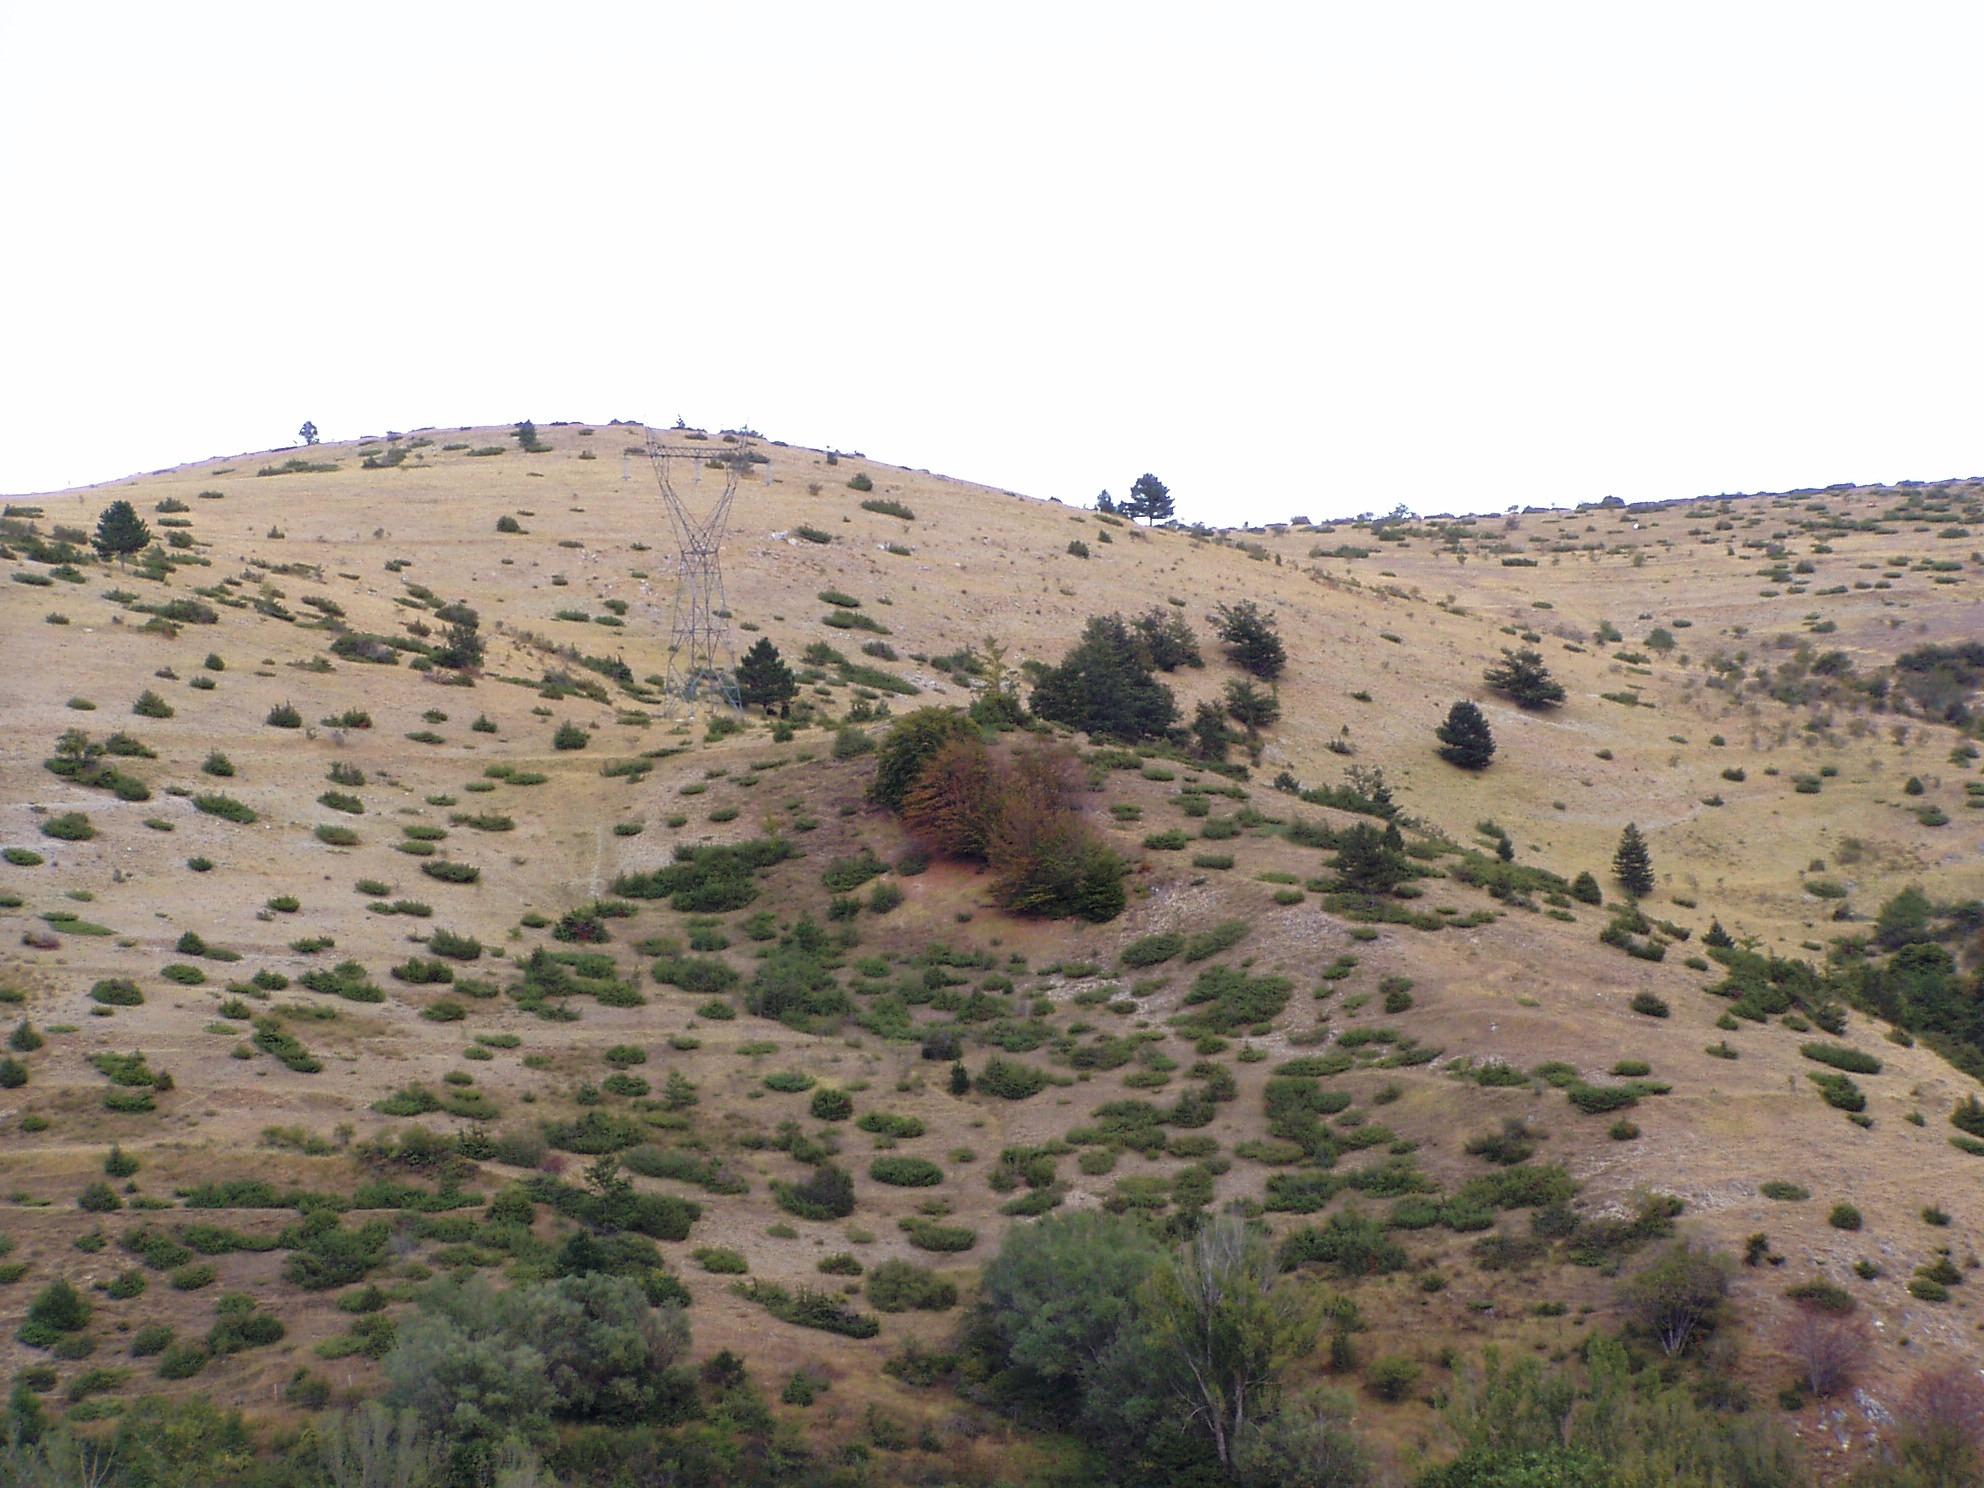
landscape, nature, mountain, hill, wind, valley, soil, terrain, plain, clouds, plateau, ecosystem, wadi, montain, natural environment